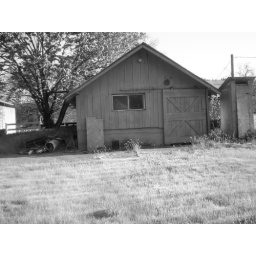
barn in b and white